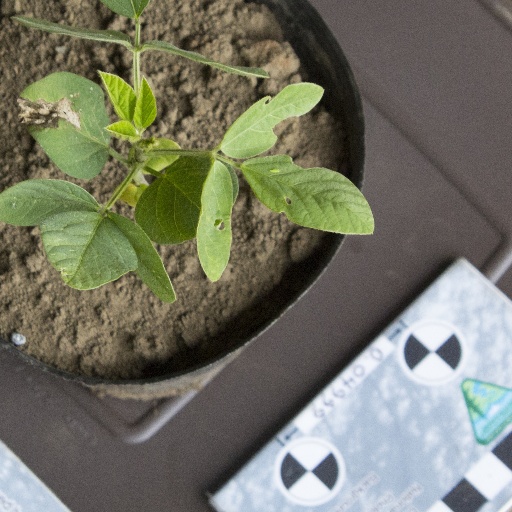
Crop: soybean